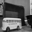
Label: bus